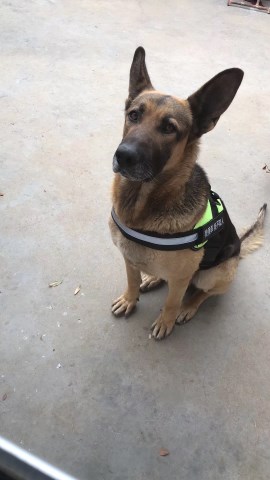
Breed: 3336-n000121-chinese_rural_dog